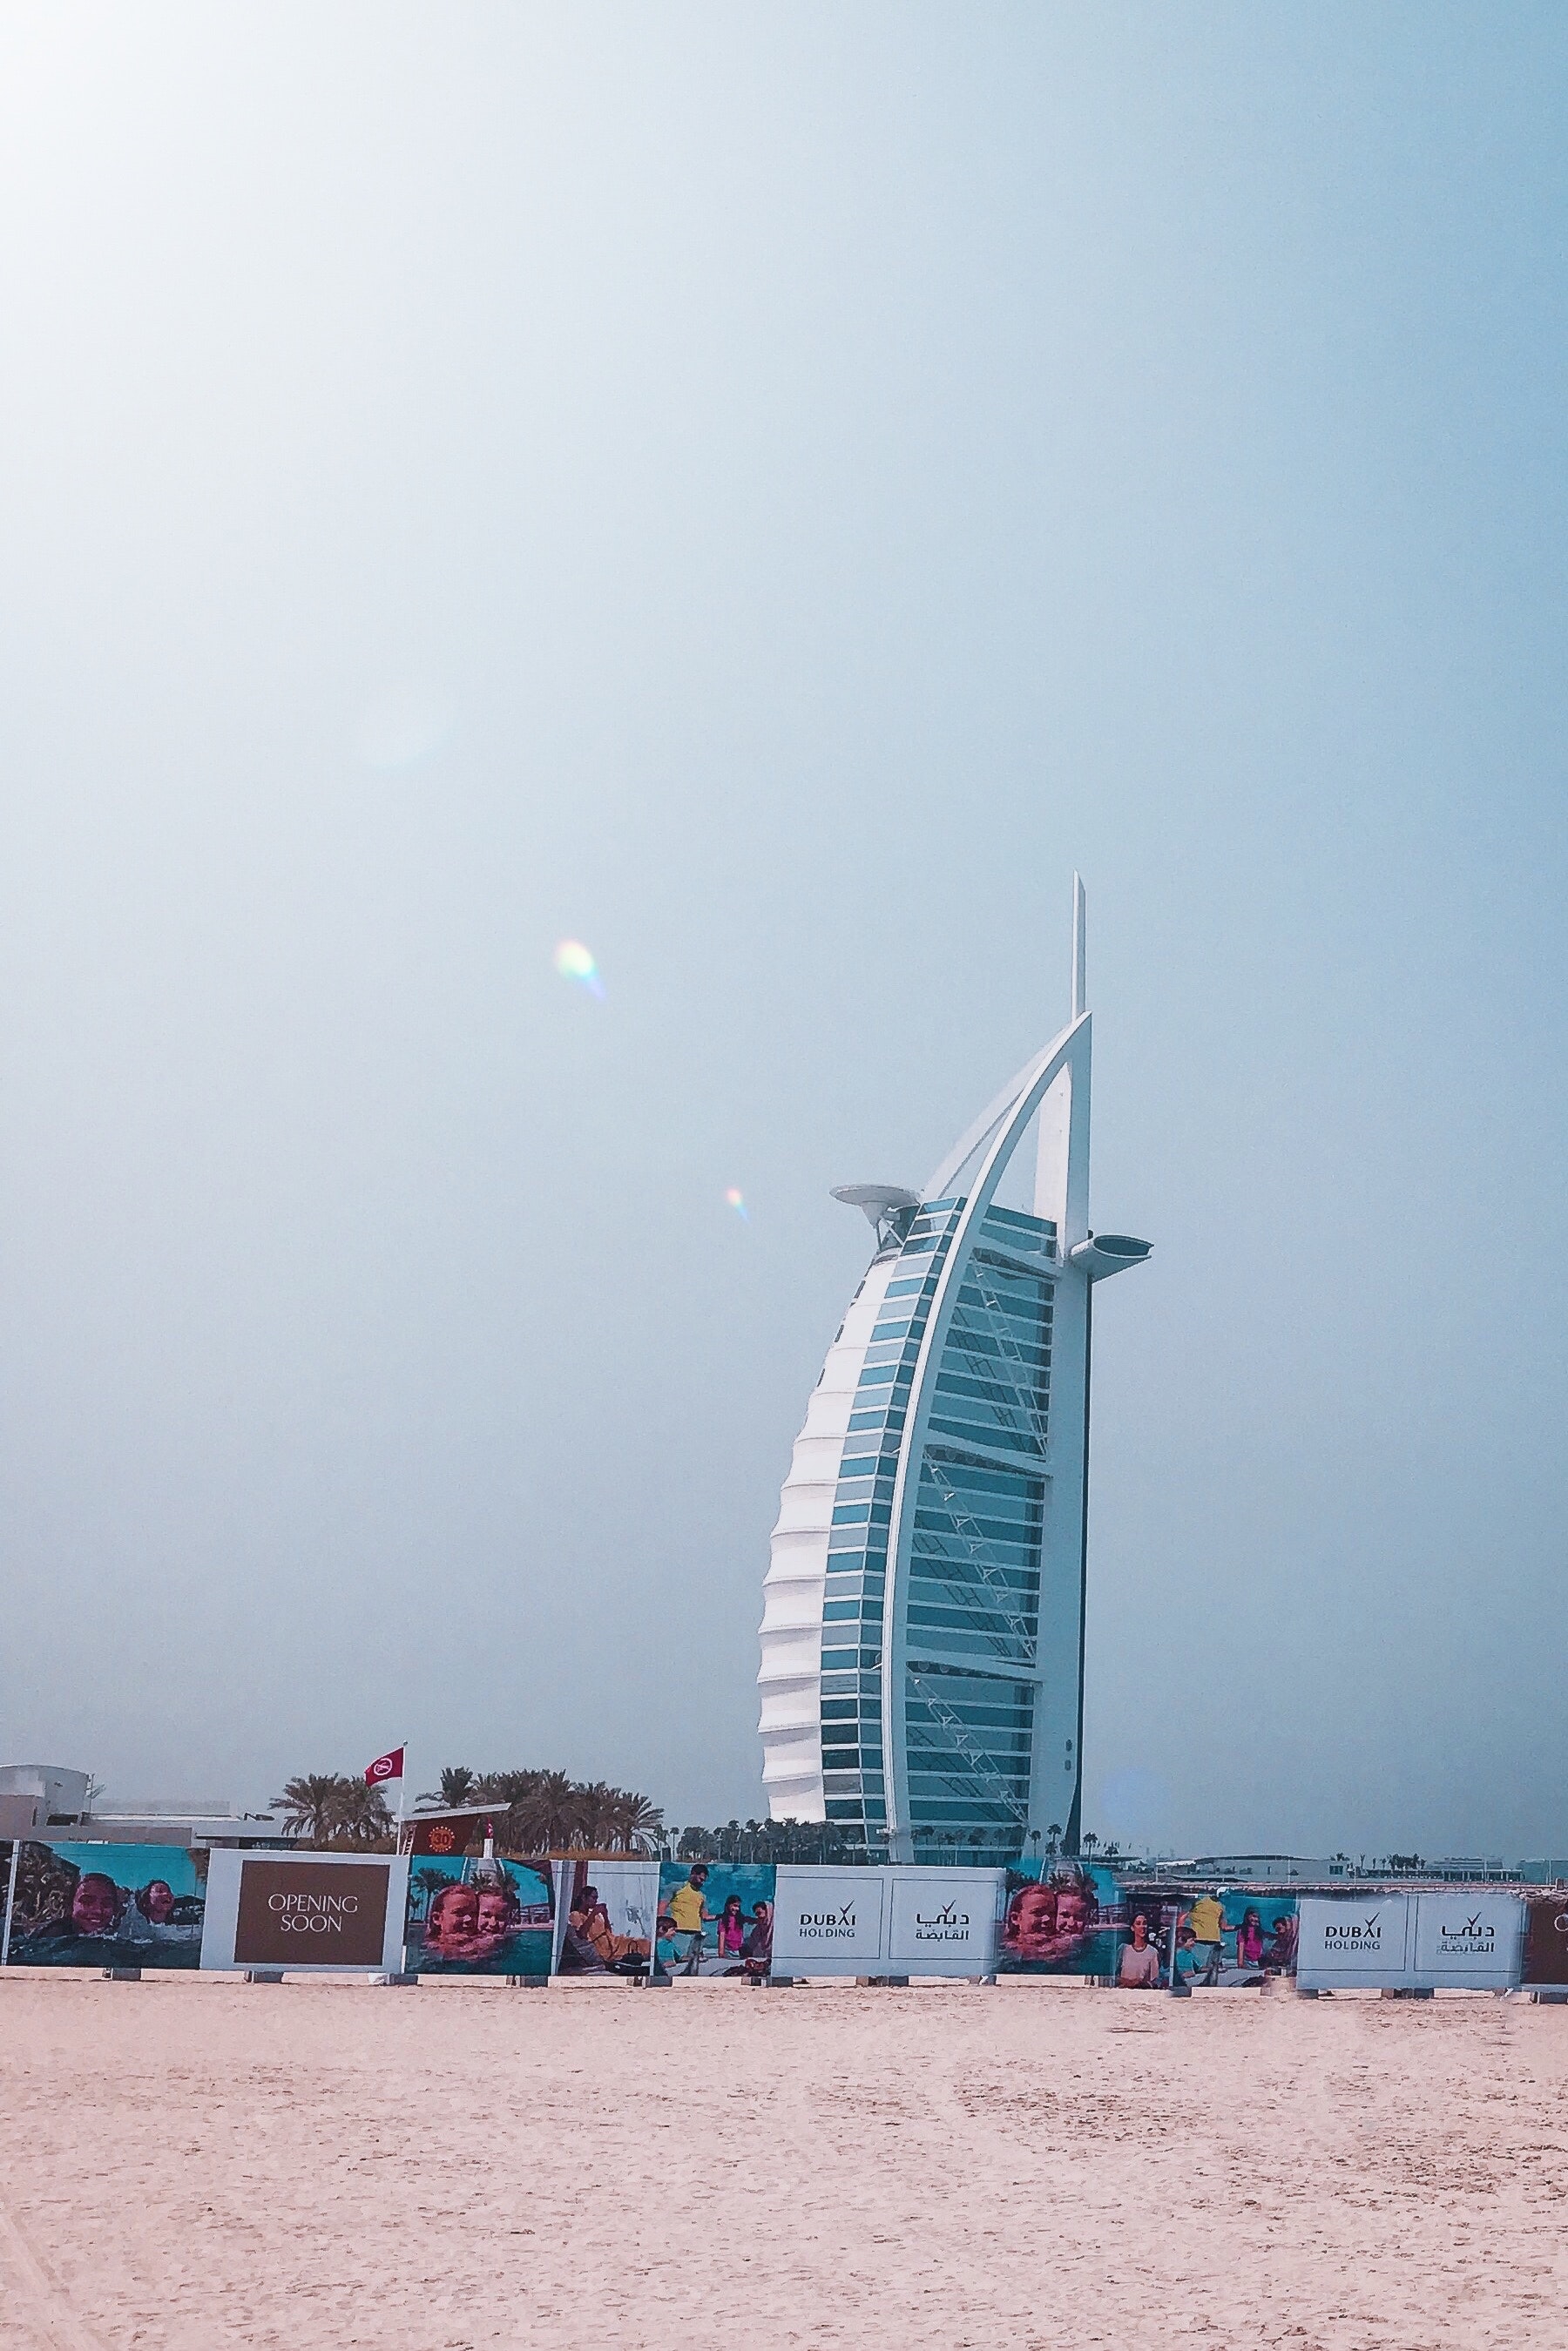
atmospheric phenomenon, sky, architecture, sea, skyscraper, urban area, city, haze, tree, vacation, tourism, horizon, beach, metropolis, ocean, cloud, wind, tower, tower block, building